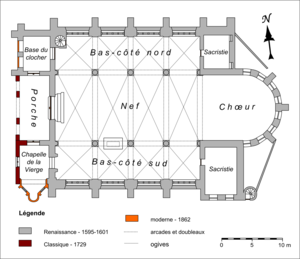
L'église Notre-Dame est une église catholique paroissiale située à Pontoise, en France. Son importance vient essentiellement du tombeau de saint Gauthier, et d'une statue de la Vierge à l'Enfant de la seconde moitié du XIIIᵉ siècle, réputée miraculeuse, qu'elle abrite en son sein. L'église actuelle prolonge aussi le souvenir d'une splendide et vaste basilique de style gothique rayonnant, qui par ses dimensions et la qualité de son architecture impressionnait fortement les contemporains, et qui était l'une des plus grandes églises de France. Très peu de vestiges en restent, dont la Vierge, quelques fragments de dalles funéraires, et des tapisseries qui ne se trouvent plus dans l'église. Déjà partiellement détruite en 1437 puis reconstruite, la basilique venait juste d'être agrandie quand elle a péri pendant le siège de Pontoise en juillet 1589. Cela explique que les moyens manquaient pour construire une église plus grande après la catastrophe : On dût se contenter d'édifier une église provisoire, dont la conception répond avant tout aux impératifs d'une mise en œuvre rapide et économique, avec des voûtes de bois.